Edith Sitwell

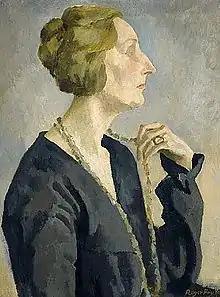
"Portrait of Edith Sitwell", by Roger Fry, 1918

Sitwell never married, but seems to have fallen in love with a number of unavailable men over the course of her life. Around 1914, she developed a passion for the Chilean artist and boxer Álvaro de Guevara, whom her biographer Richard Greene describes as "thuggish". Violent, unstable and addicted to opium, Guevara eventually became involved with the poet and socialite Nancy Cunard, whom Sitwell subsequently "never lost an opportunity to speak ill of".